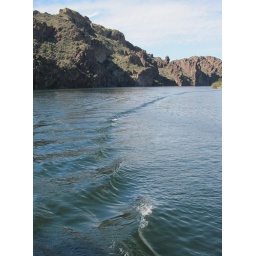
This is one of several reservoirs created by damming the Salt river and creating water for the city of Phoenix.